Westlandsche Stoomtramweg-Maatschappij

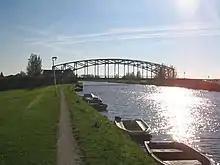
Tram bridge in Schipluiden crossing the Vlaardingervaart

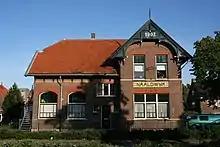
Former station in Naaldwijk in the heart of the Westland area

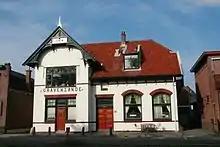
Former station in 's-Gravenzande

Until 1885 the lines of the WSM were operated by the Hollandsche IJzeren Spoorweg-Maatschappij and then by the WSM itself.